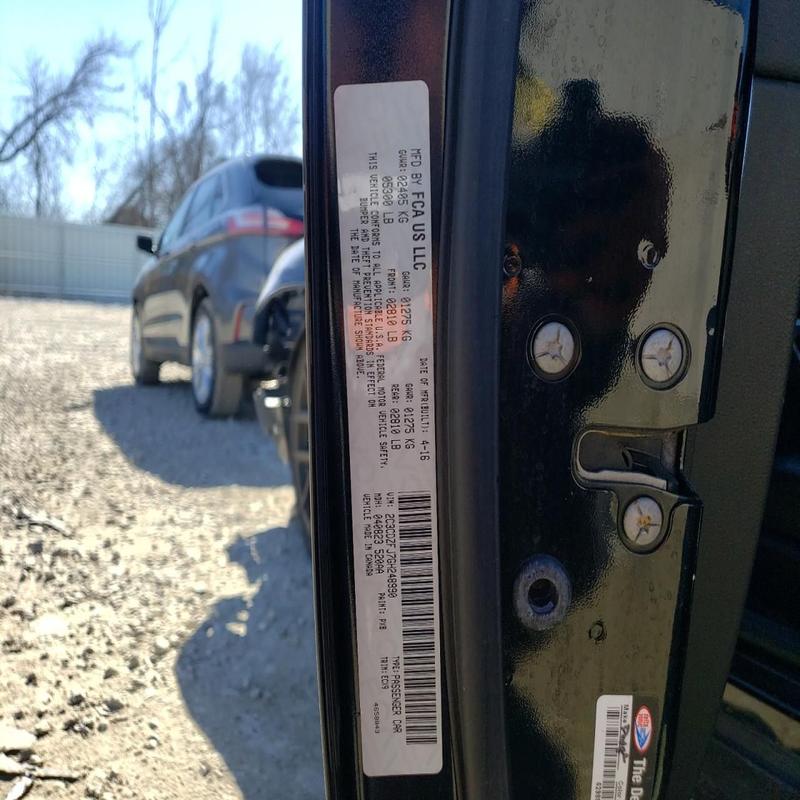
Aucun dommage détecté.
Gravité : aucun